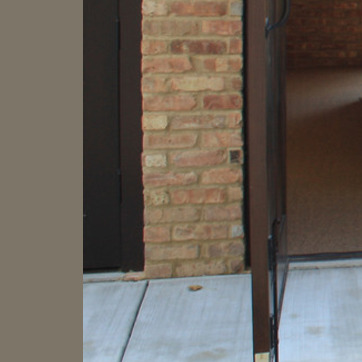
Material: brick